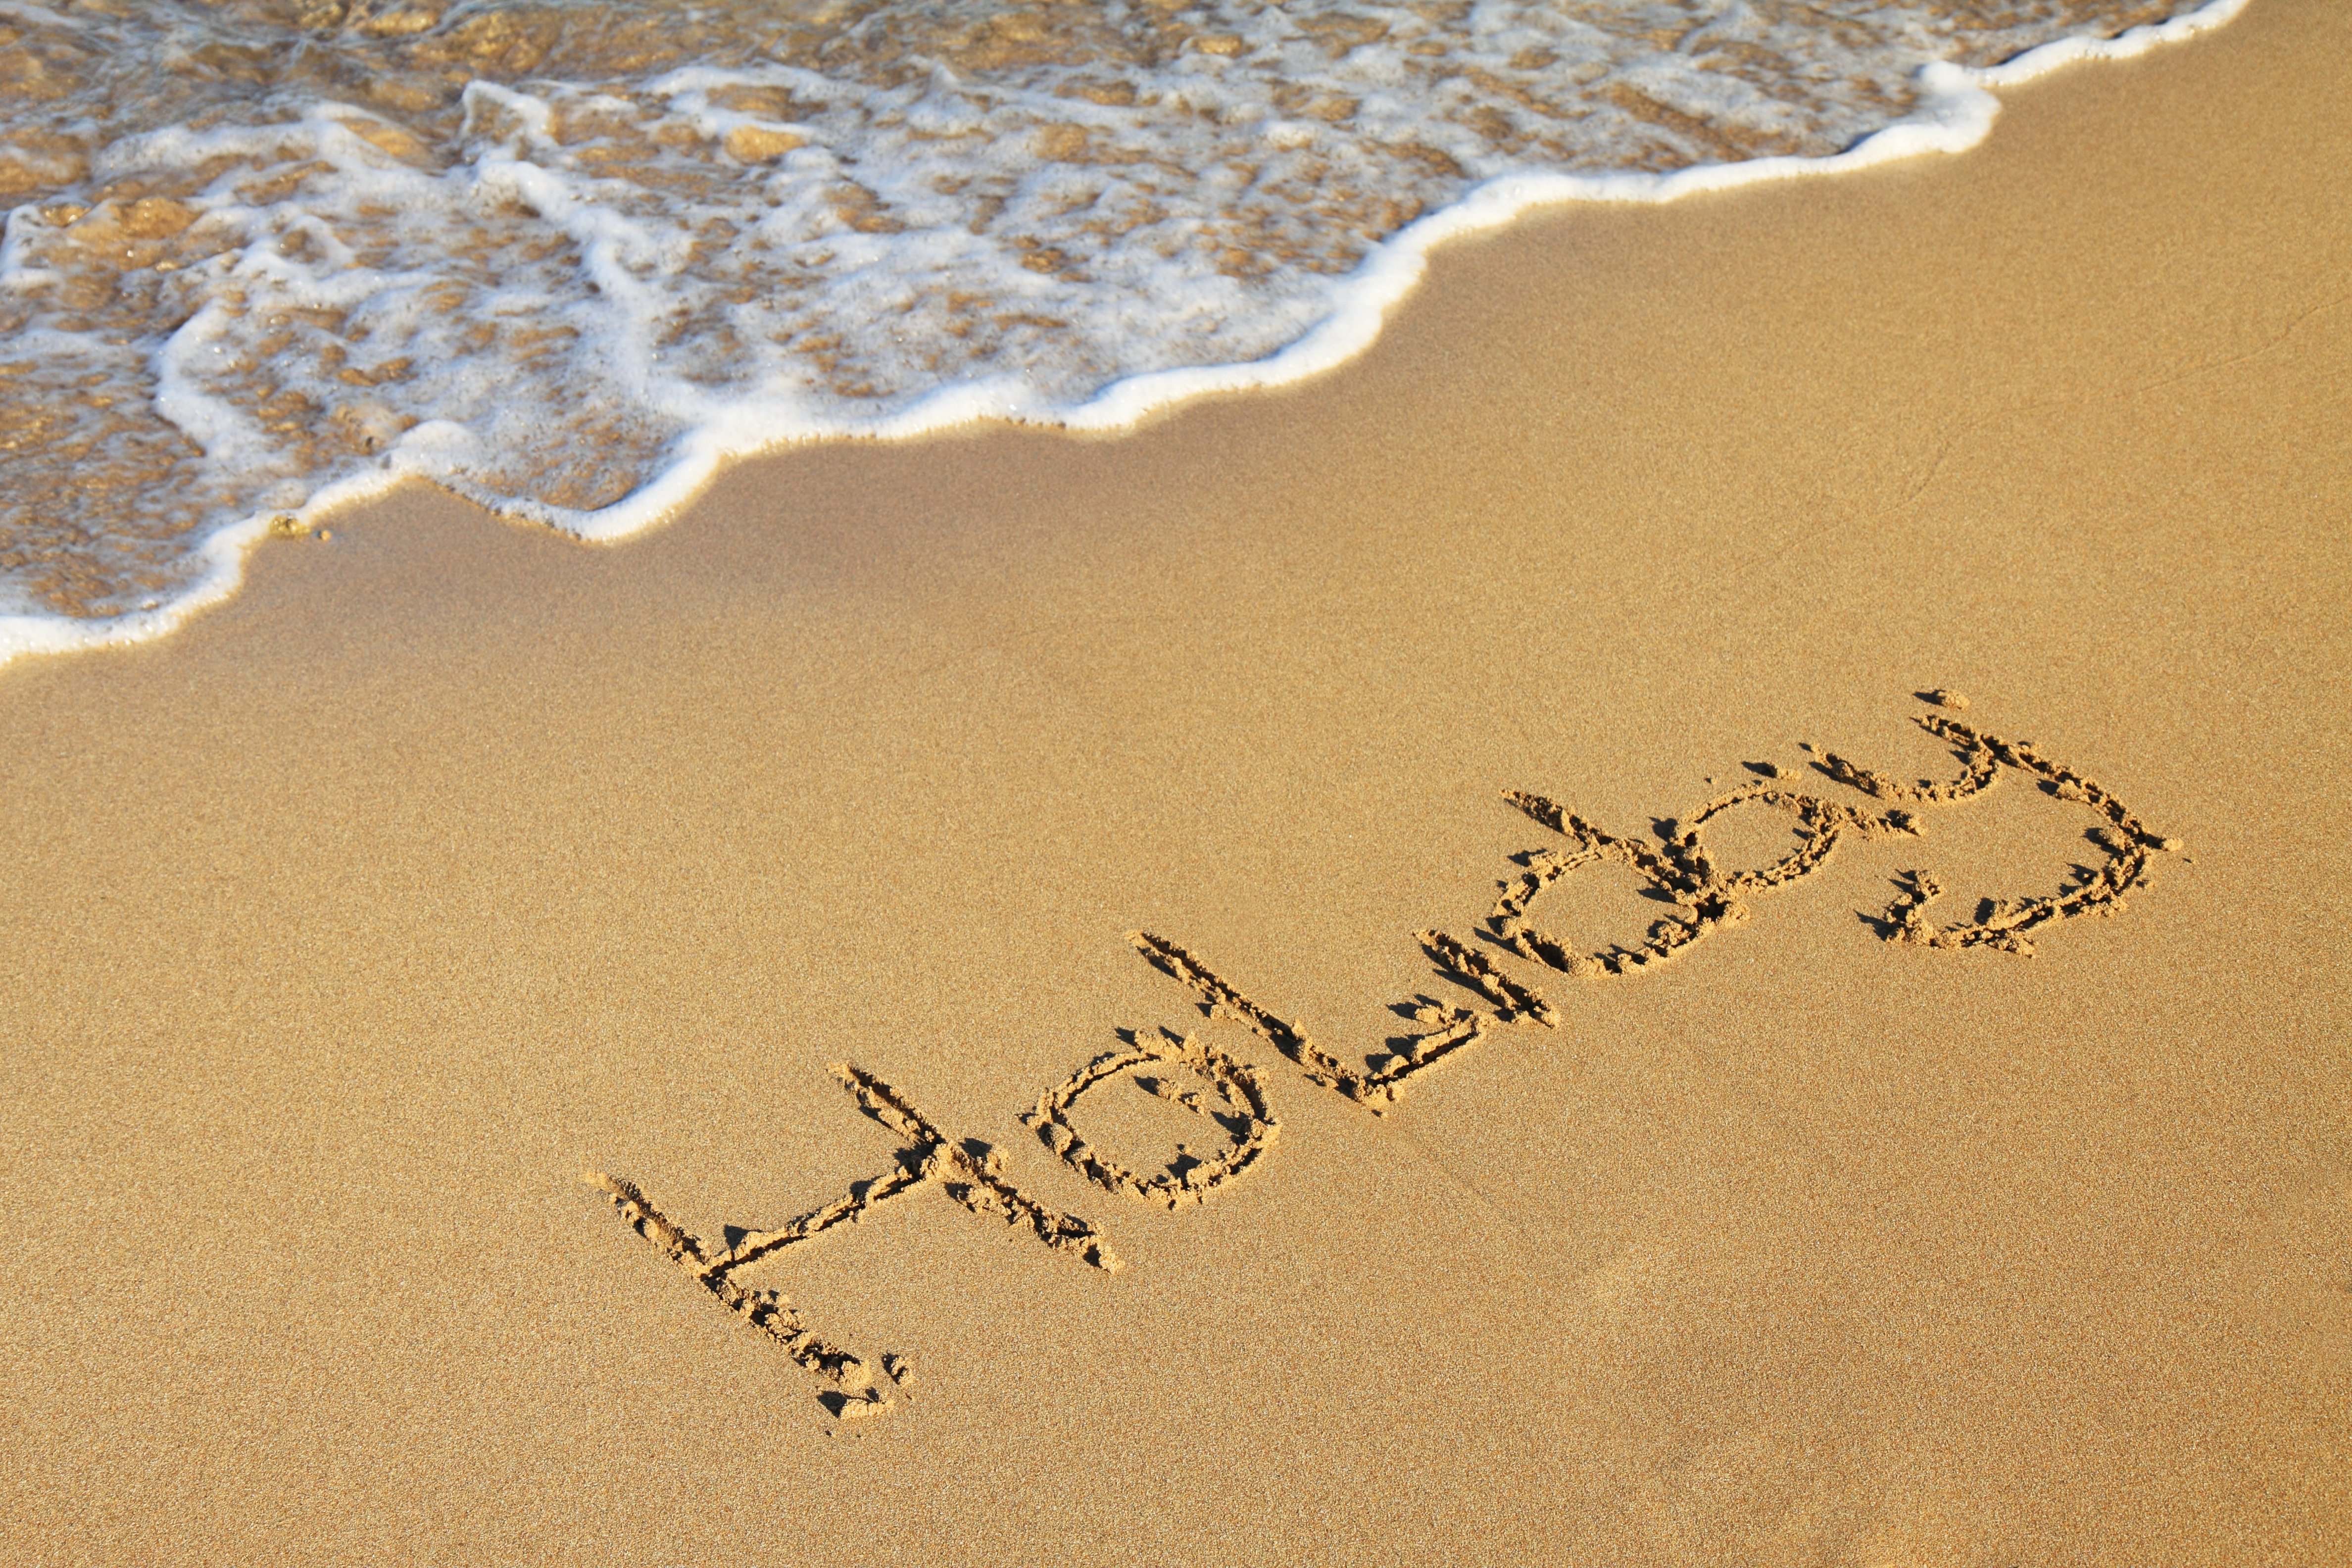
writing, beach, sea, water, sand, ocean, word, sun, shore, wave, footprint, summer, sign, golden, letter, holiday, soil, material, font, text, letters